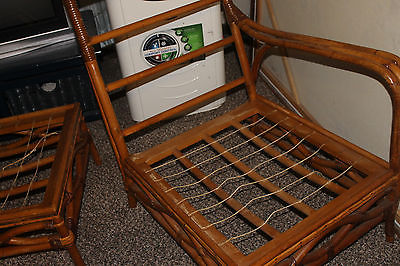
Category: sofa